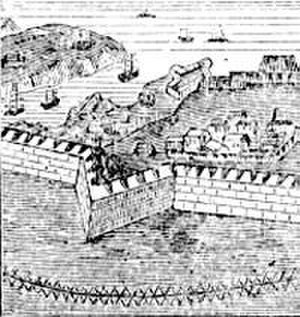
Redan
Redan som del af befæstning
En redan og/eller fleche er et fremspring i et udenværk der muliggør observation og beskydning af terrænet foran udenværket. Redanen består af to vinkelret på hinanden stillede facer med åben strube og brystværn medens flechen er mere pileformet.